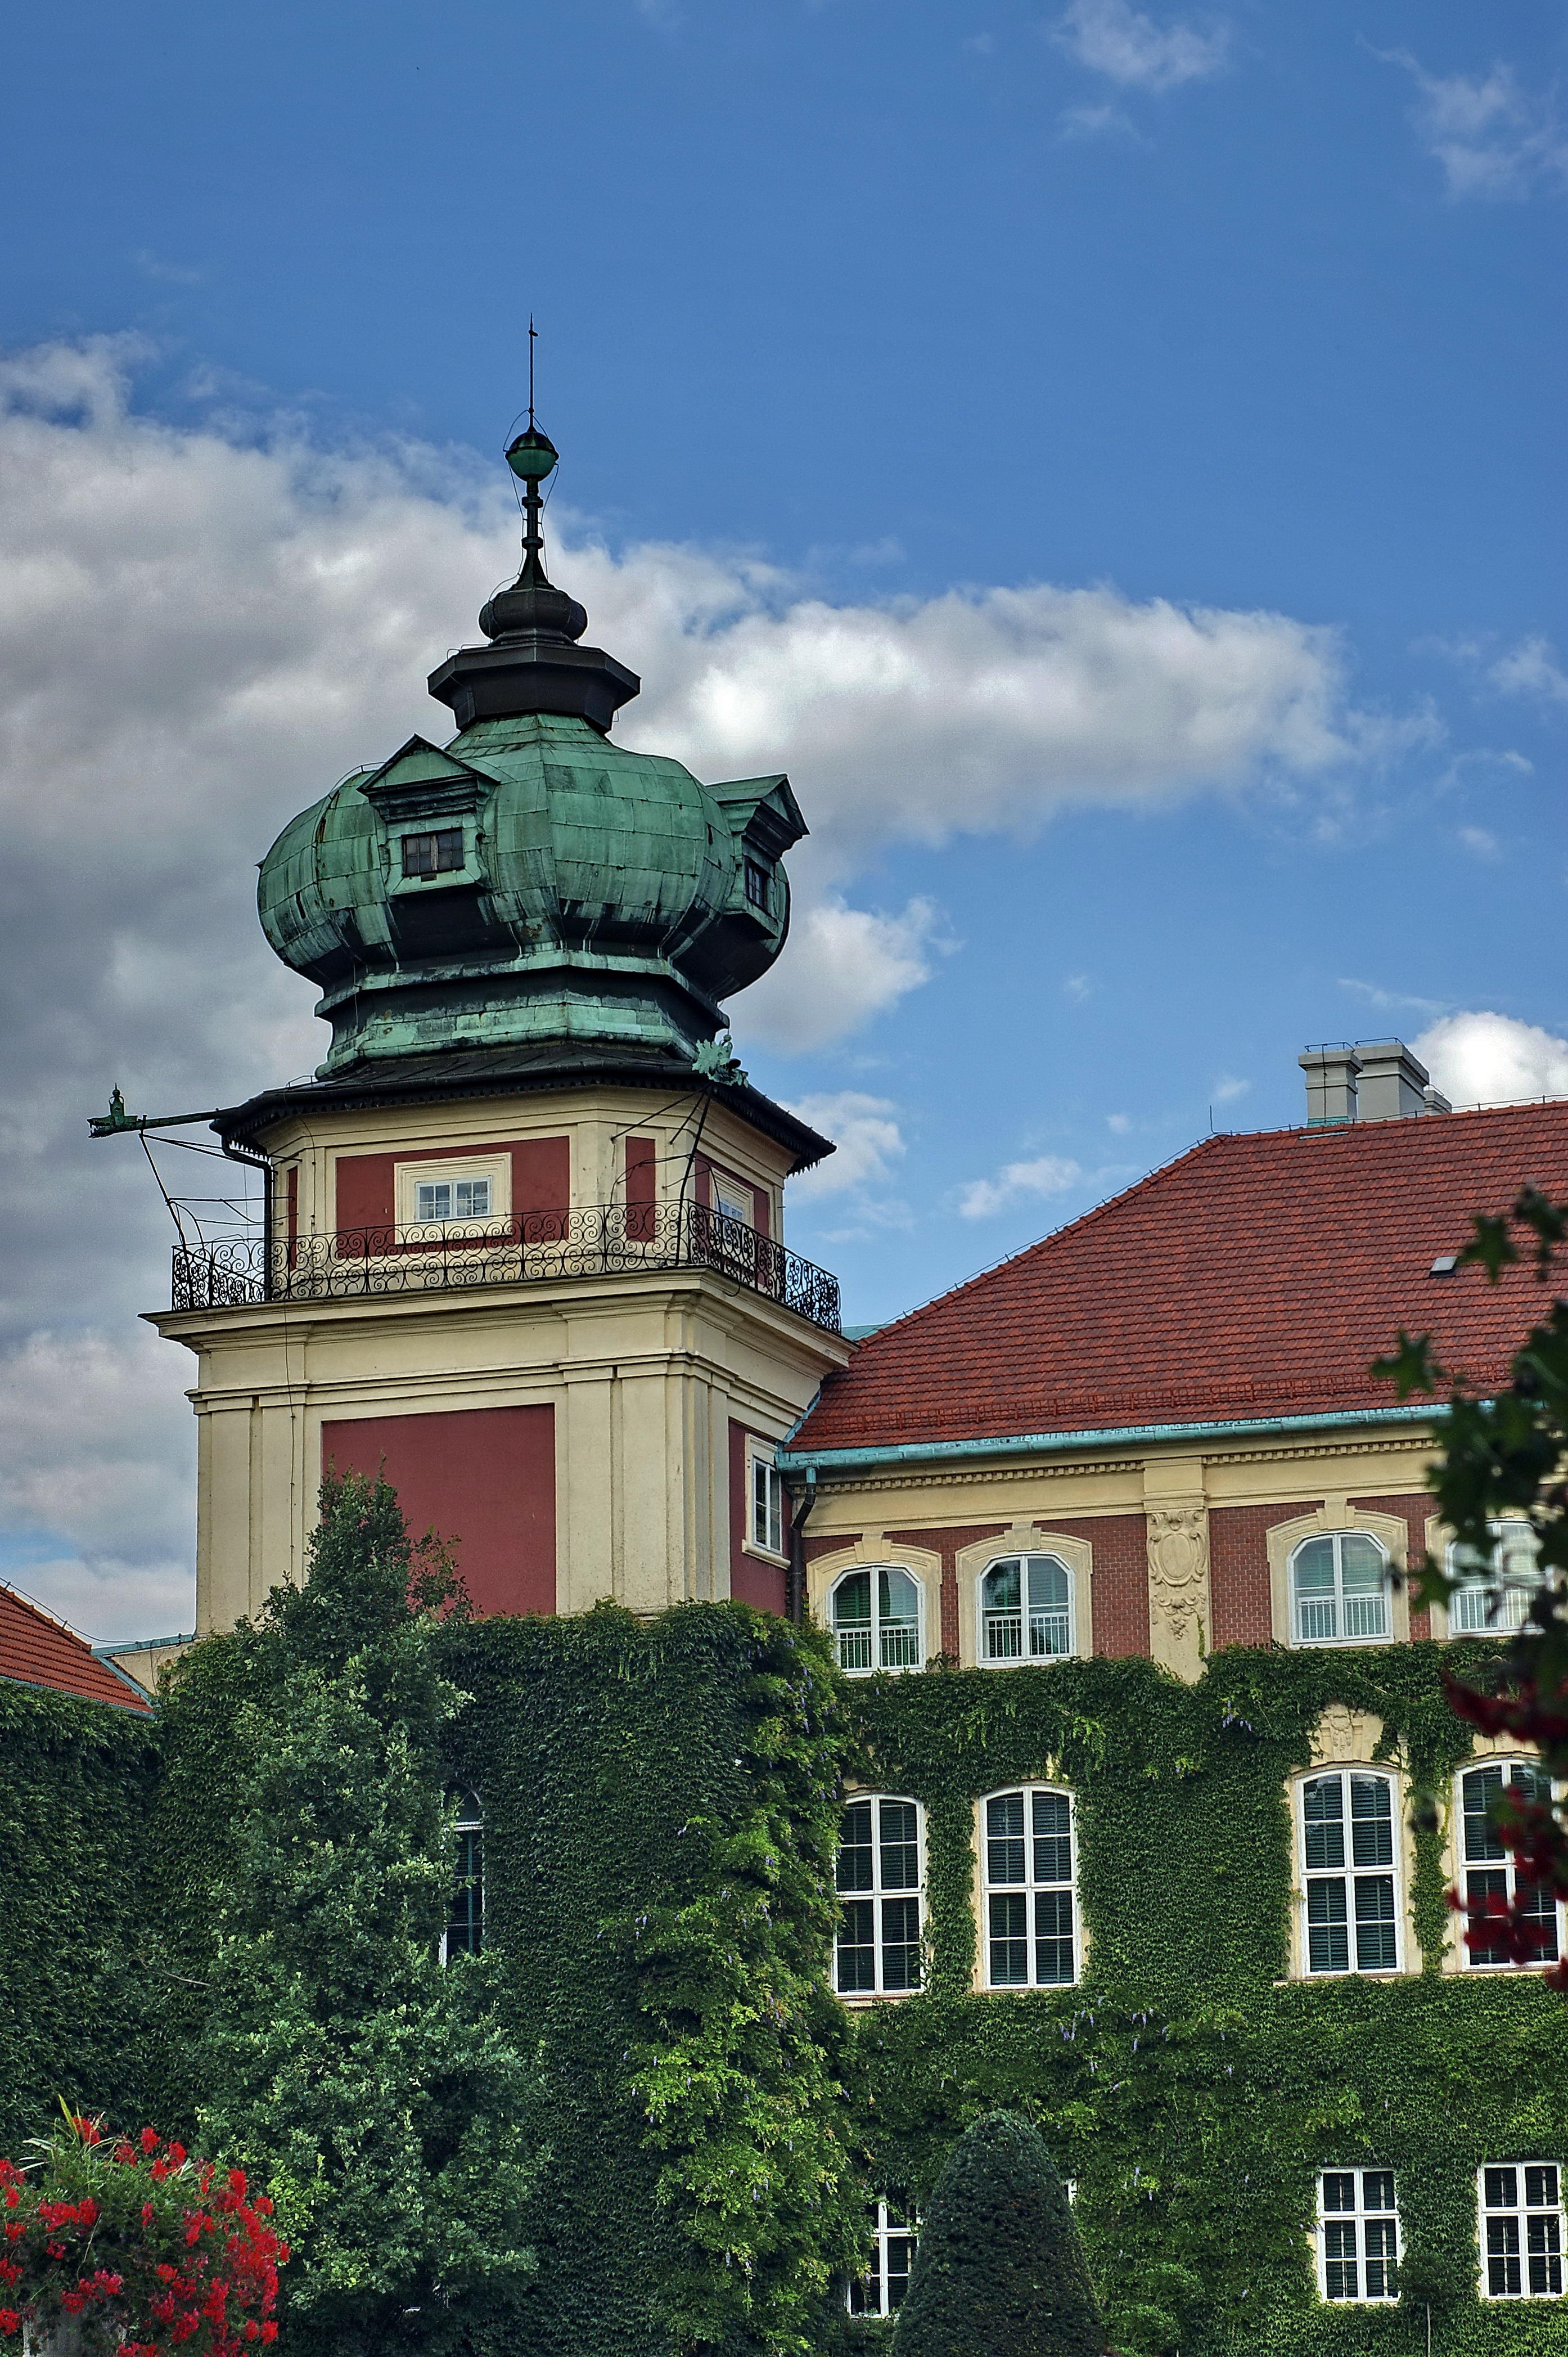
tree, architecture, sky, town, building, chateau, palace, city, travel, tower, landmark, blue, tourism, history, historical, lancut, urban area